Stora Sjöfallet National Park

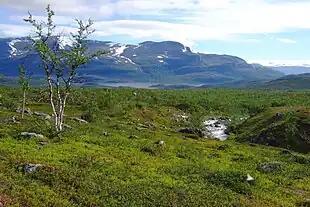
The lake Kårtejaure and the stream Njabbejåkkå seen from the tree line above Suorva

The national park is easiest to reach from the road from Porjus. The road passes Vietas and continues to the west end of the park. It is most appropriate to visit the park between March and September, but other periods work as well.